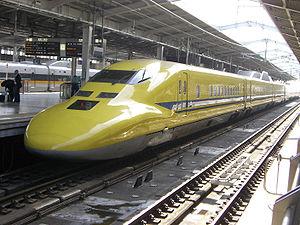
Les Shinkansen série 700 sont des rames automotrices à grande vitesse, utilisées sur les lignes Shinkansen Tōkaidō et Sanyō au Japon.
Le Shinkansen est le système de train à grande vitesse en service au Japon. Ce nom désigne aussi bien les trains que l'infrastructure. L'utilisation d'un ensemble de lignes réservées et les techniques employées ont fait du Shinkansen un précurseur et du Japon le pionnier de la grande vitesse ferroviaire lors de sa mise en service en 1964. Les rames du Shinkansen sont aujourd'hui mondialement reconnues pour leur confort, leur fiabilité et leur sécurité, ainsi que pour leur gestion des plus rigoureuses.